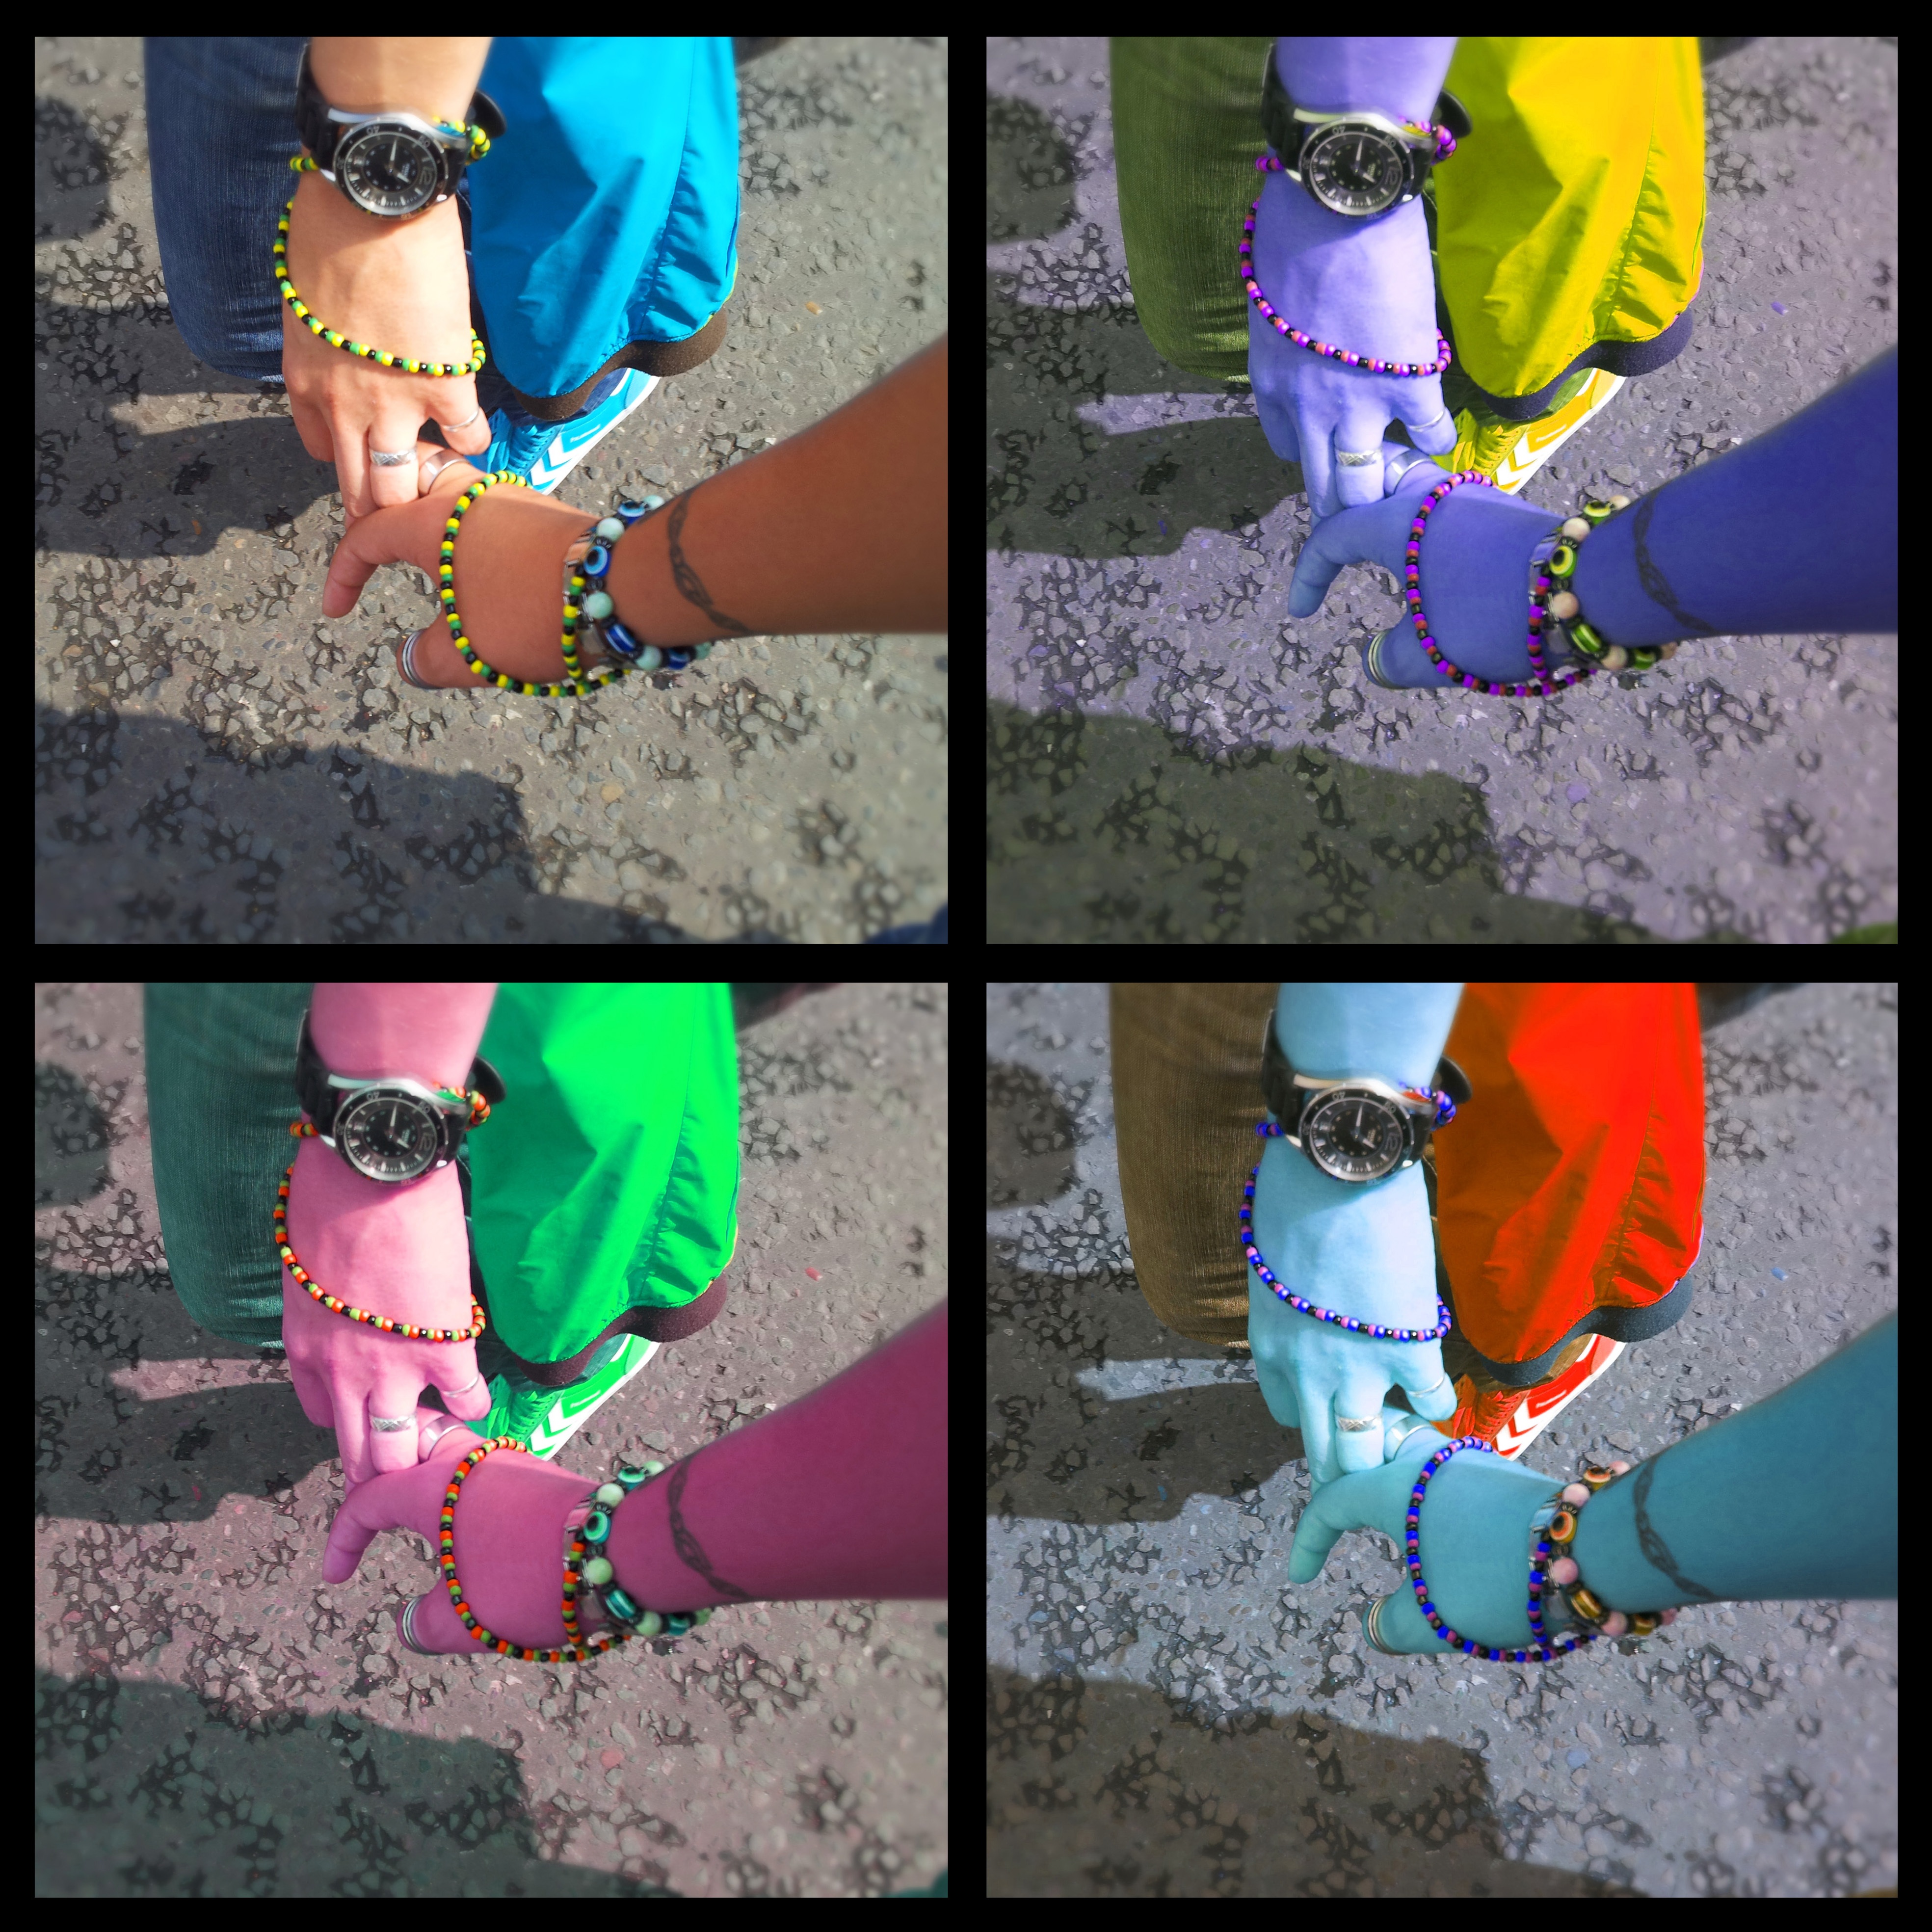
play, love, color, romantic, happy, hands, togetherness, tenderness, loyalty, homosexuality